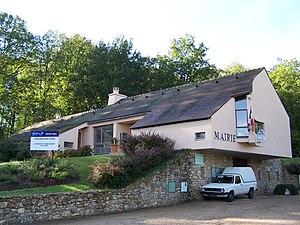
Choisel est une commune française située dans le département des Yvelines en région Île-de-France.